2003 Macau Grand Prix

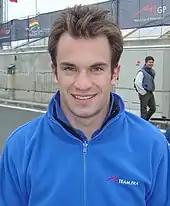
Nicolas Lapierre "(pictured in 2007)" won the Grand Prix overall after James Courtney picked up a puncture that put him into the wall at the Melco hairpin on lap eleven.

Lapierre was underneath Courtney's car each time he entered the Melco hairpin; Courtney gained a small advantage on the circuit's straights because his engine was more powerful than Lapierre's. This was true until Lapierre drew closer to Courtney by setting the race's fastest lap and Courtney responded by doing the same lap after lap. It gave Courtney a small lead, negating the slipstream effect that Lapierre would have had if he had been nearby. Meanwhile, Carbone received a drive-through penalty for passing Hamilton before the start/finish line. It was rescinded after race officials realised Hamilton's puncture prevented Carbone from backing out of the manoeuvre. Carbone responded by lapping faster than the top two, but Lapierre reacted almost immediately and began to close the gap on Courtney. Lapierre got close enough to overtake entering the Lisboa turn but Courtney stopped him.